Mohatta Palace

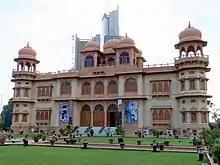
Frontside of Mohatta Palace

The palace has an area of and its facade is trimmed with windows, stone brackets, spandrels, domes, balustrades with floral motifs and exquisite railings. There are nine domes, with a centre dome in the middle; while the windows in the front portion opening out into the garden are of blue colour and those in the rear area are arched windows with stained glass. The palace has large stately rooms designed for entertainment on the ground floor and more private facilities on the first floor, where there is a terrace provided with a shade from intense sunlight. The palace is solely made up of teak wood with a polished staircase, long corridors and doors opening within doors. The "barsati” (terrace) of the Mohatta Palace had a beautiful family temple dedicated to the Hindu God, lord Shiva. The amalgam gave the palace a distinctive presence in an elegant neighbourhood, characterised by Indo-Saracenic architecture which was located not far from the sea.